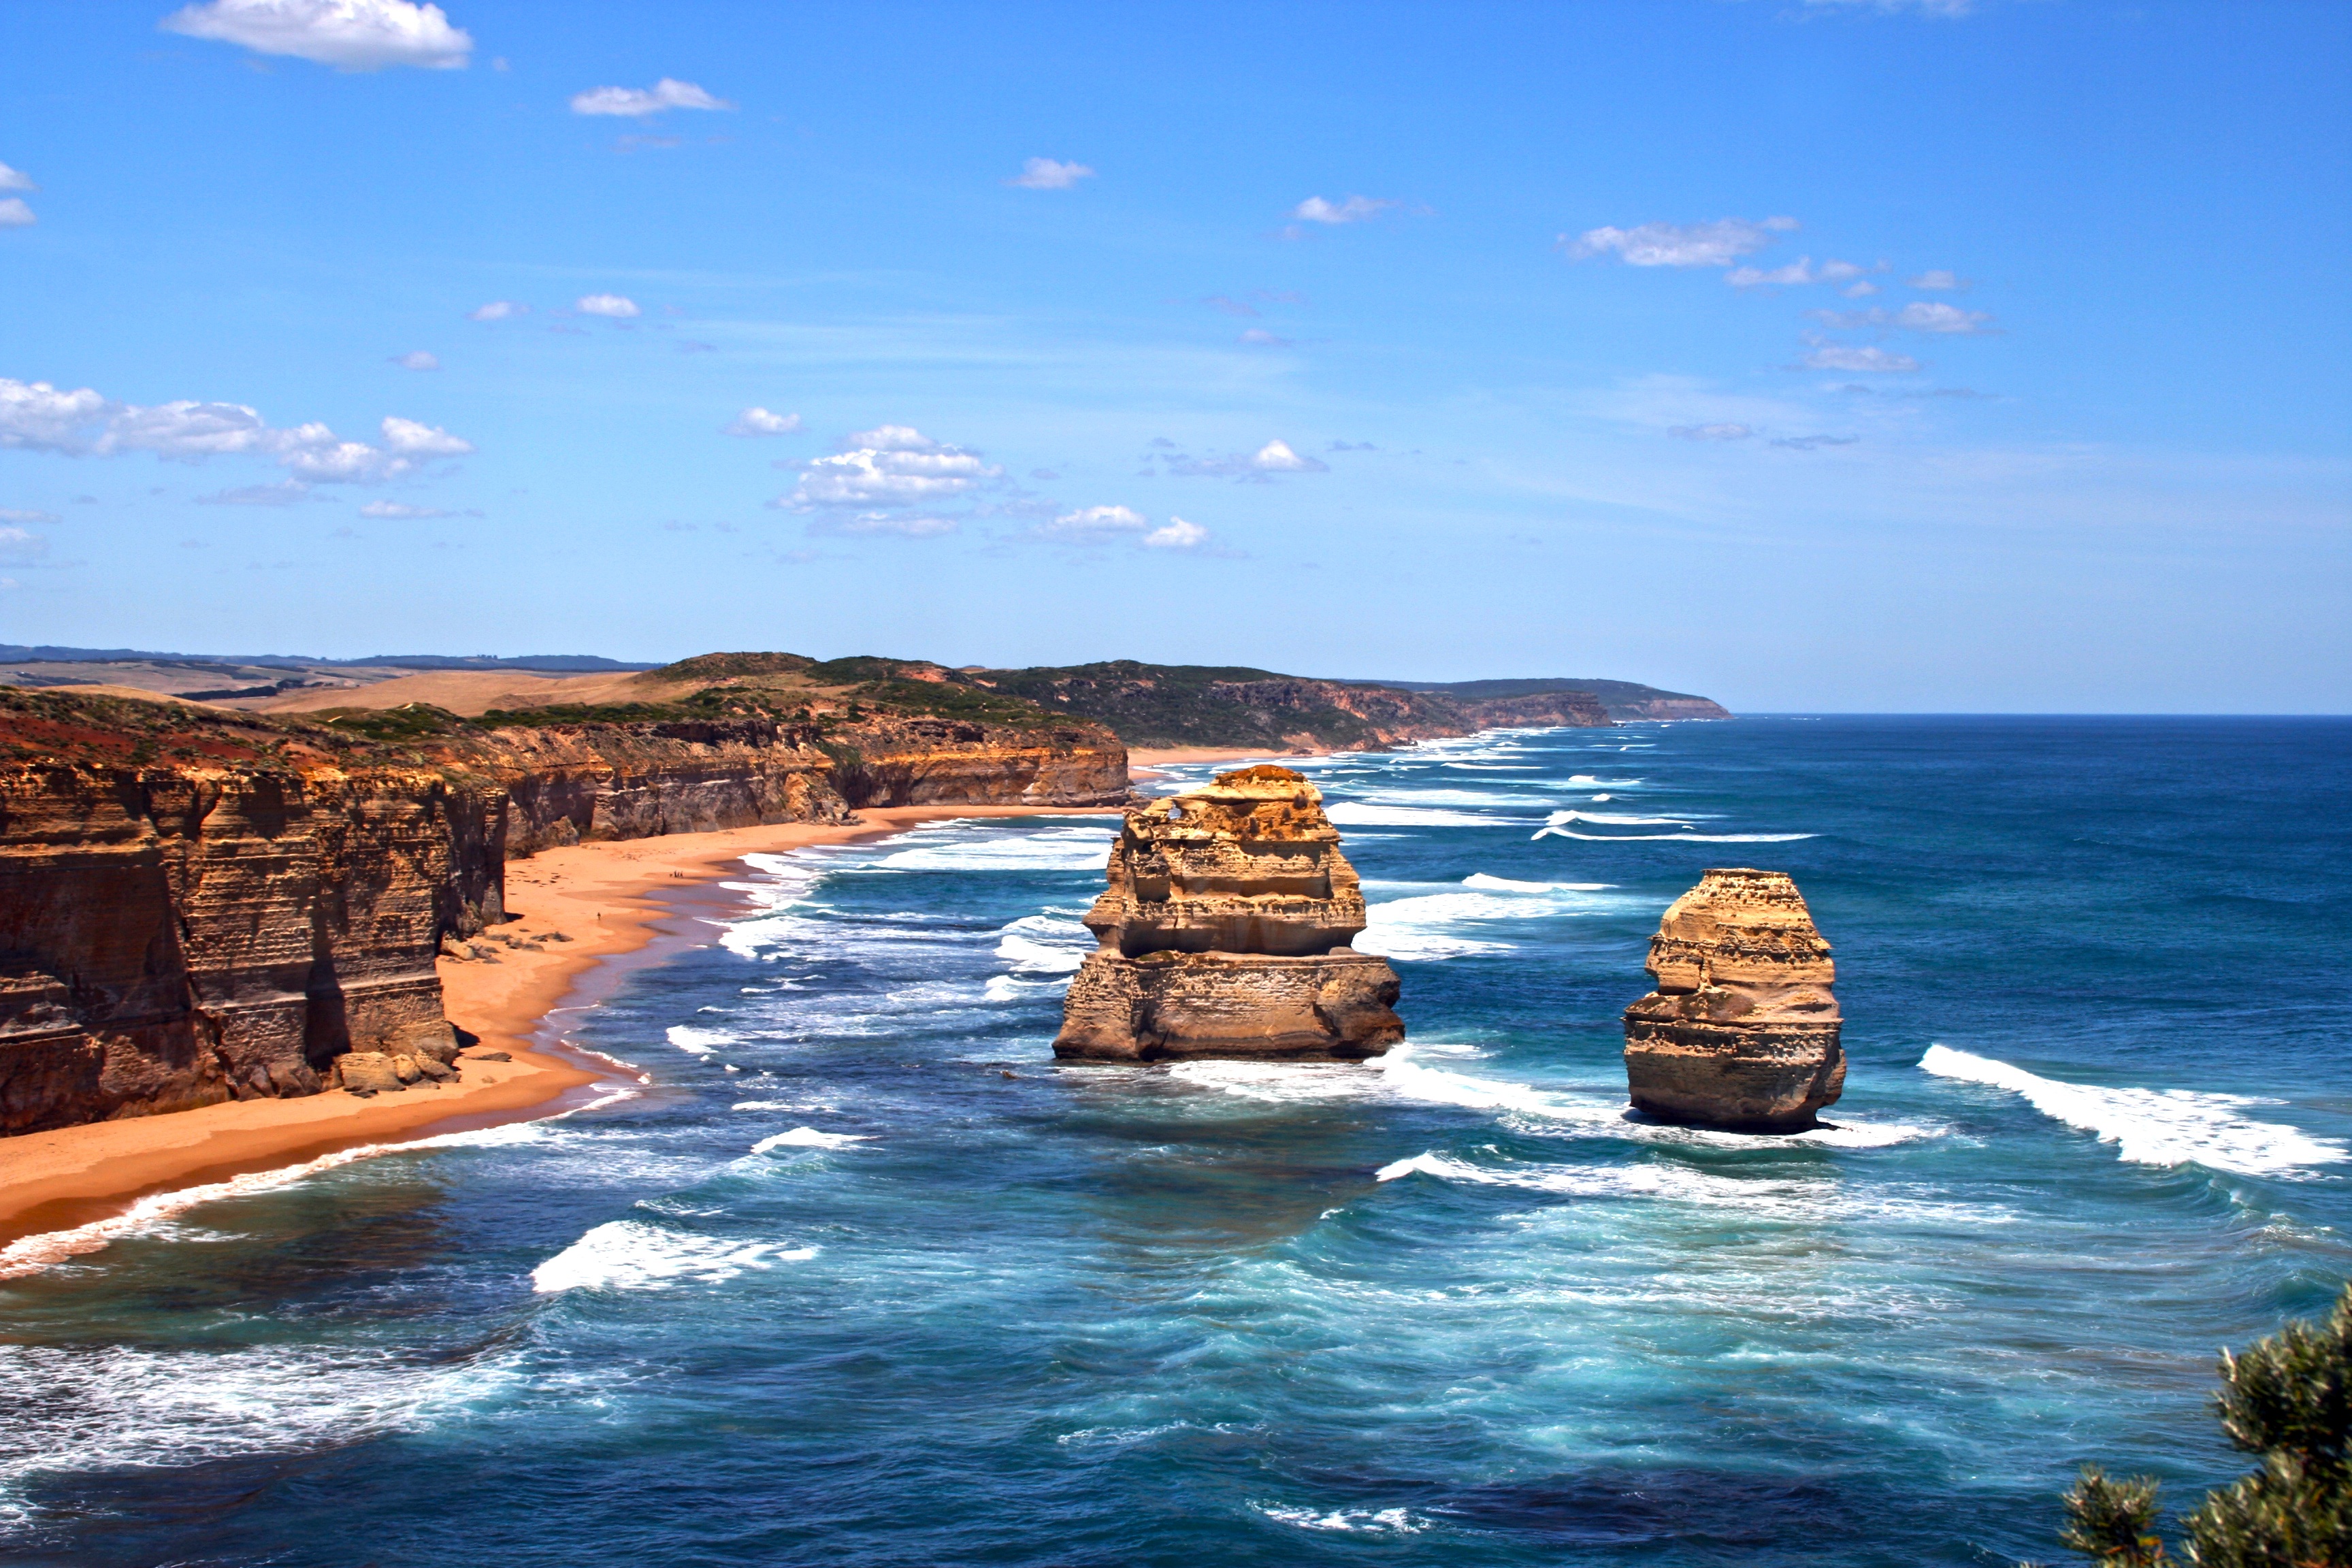
beach, sea, coast, water, rock, ocean, sky, shore, wave, formation, cliff, surf, cove, spray, bay, blue, terrain, australia, stones, melbourne, rocky coast, cape, islet, landform, great ocean road, 12 apostles, twelve apostles, geographical feature